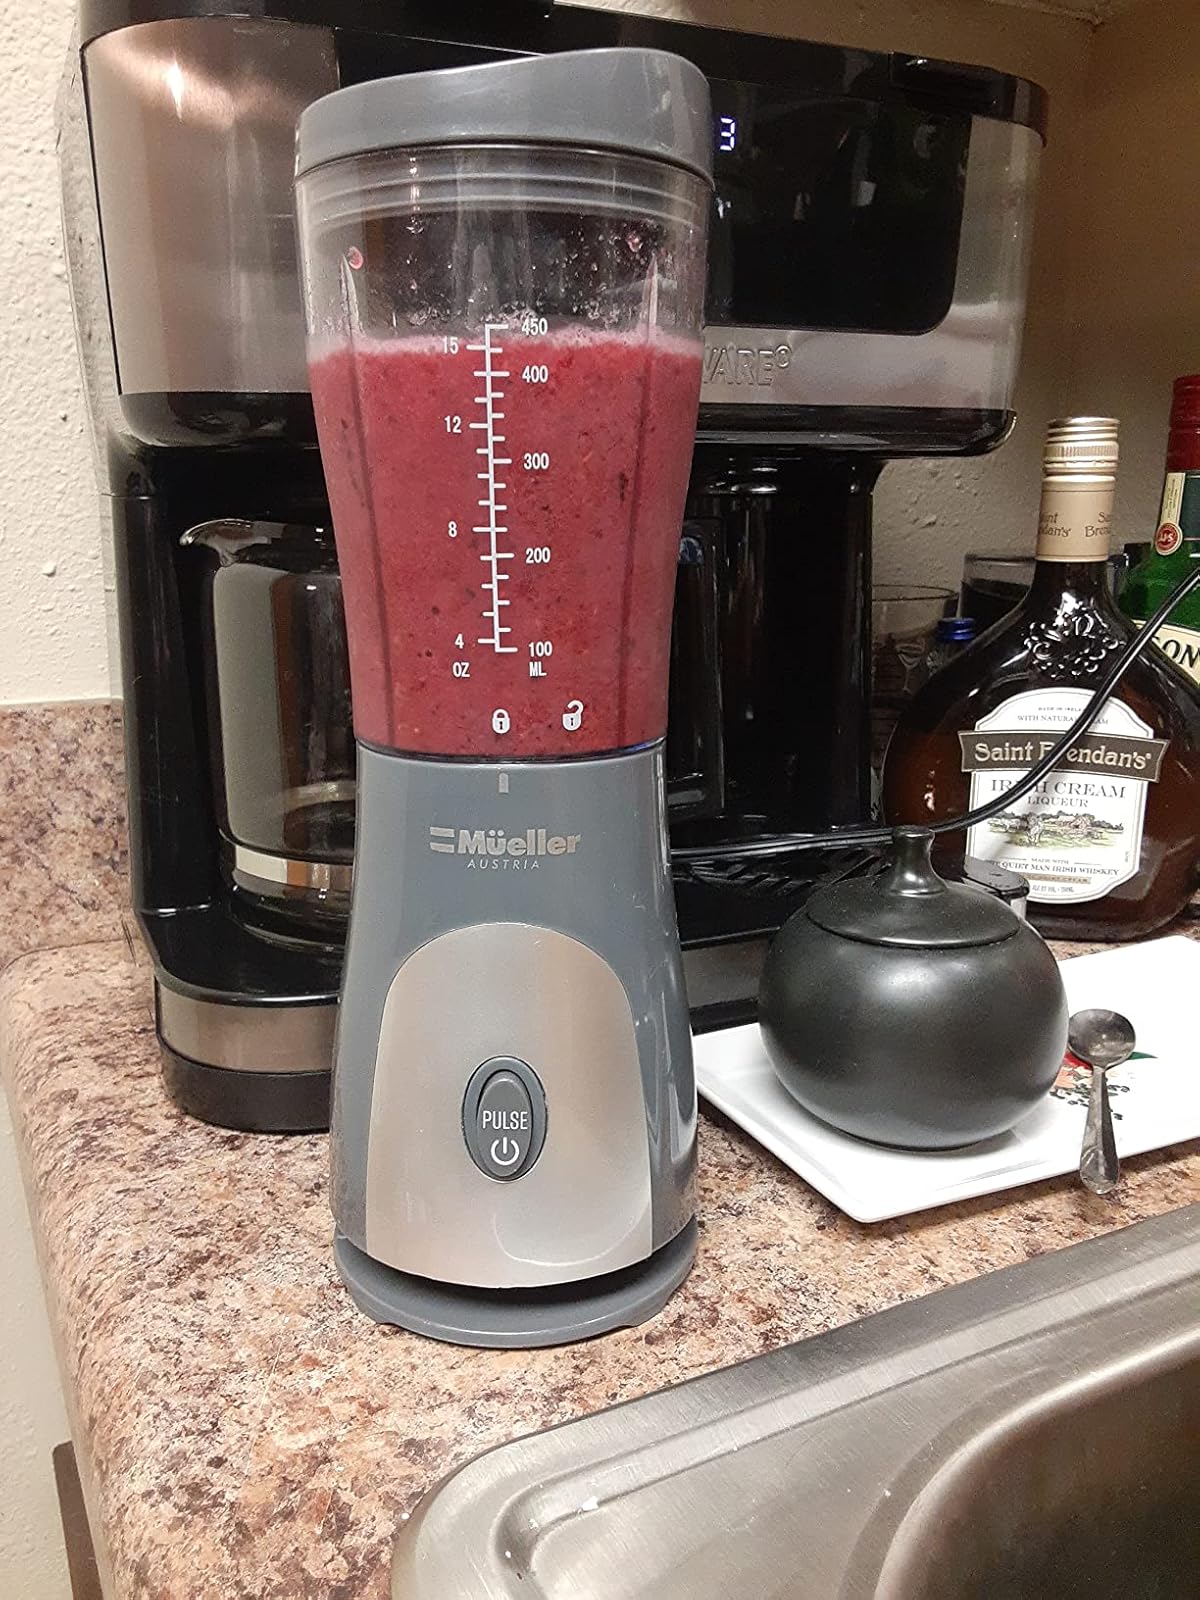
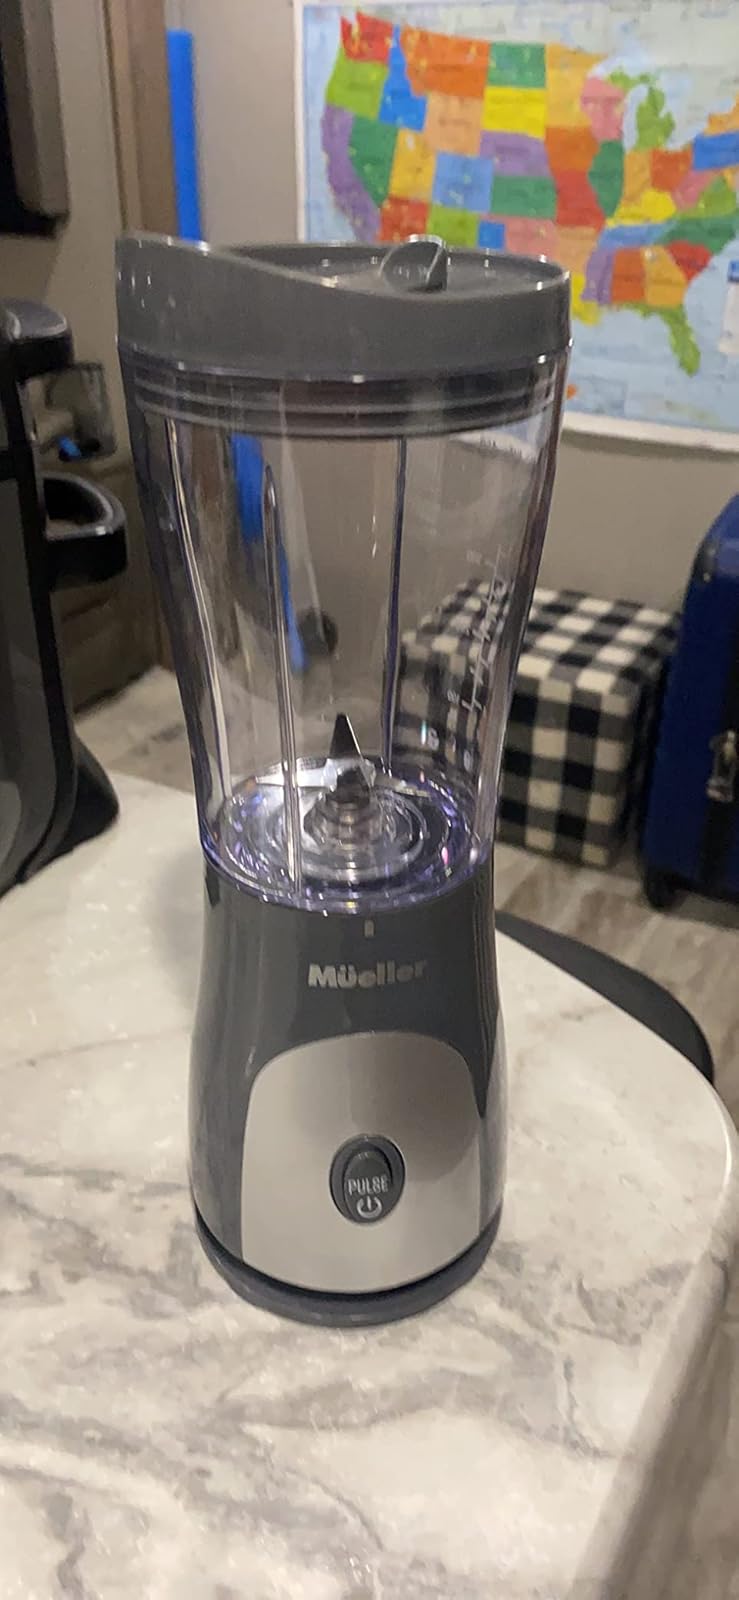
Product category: items_blender
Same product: yes